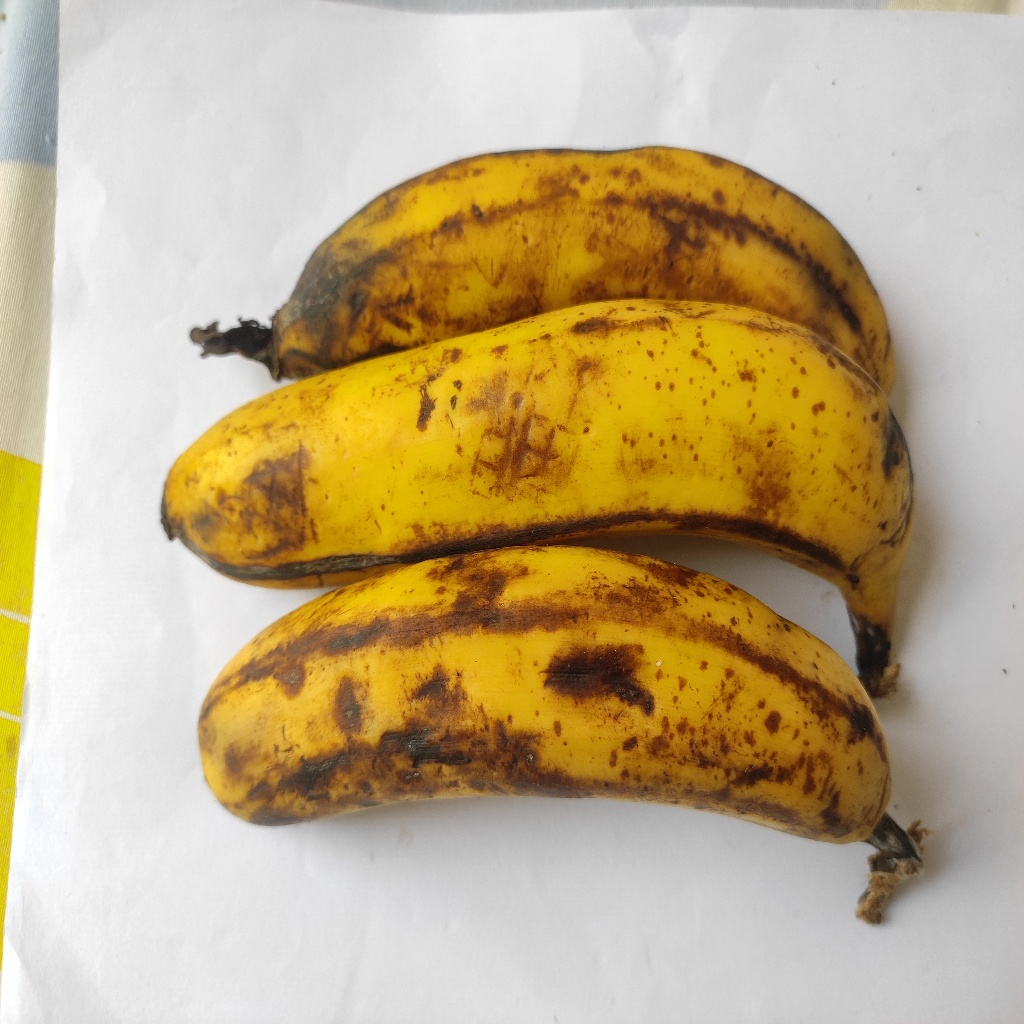
Crop: banana
Quality class: Class_B